Egil A. Wyller

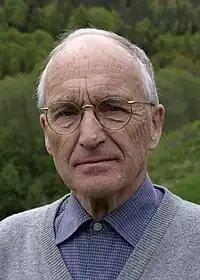

Egil Anders Wyller (24 April 1925 – 6 March 2021) was a Norwegian philosopher, historian, non-fiction writer and translator. He was born in Stavanger, the son of Trygve Christian Wyller and Anne Kathrine Dons, and brother of Thomas Christian Wyller. He was assigned professor at the University of Oslo from 1969. Among his books are "Tidsproblemet hos Olaf Bull" from 1958 and "Enhet og annethet" from 1981. He has translated dialogues of Plato into Norwegian language, and been a co-editor of the book series "Idé og tanke". He was decorated Knight, First Class of the Order of St. Olav in 2000.